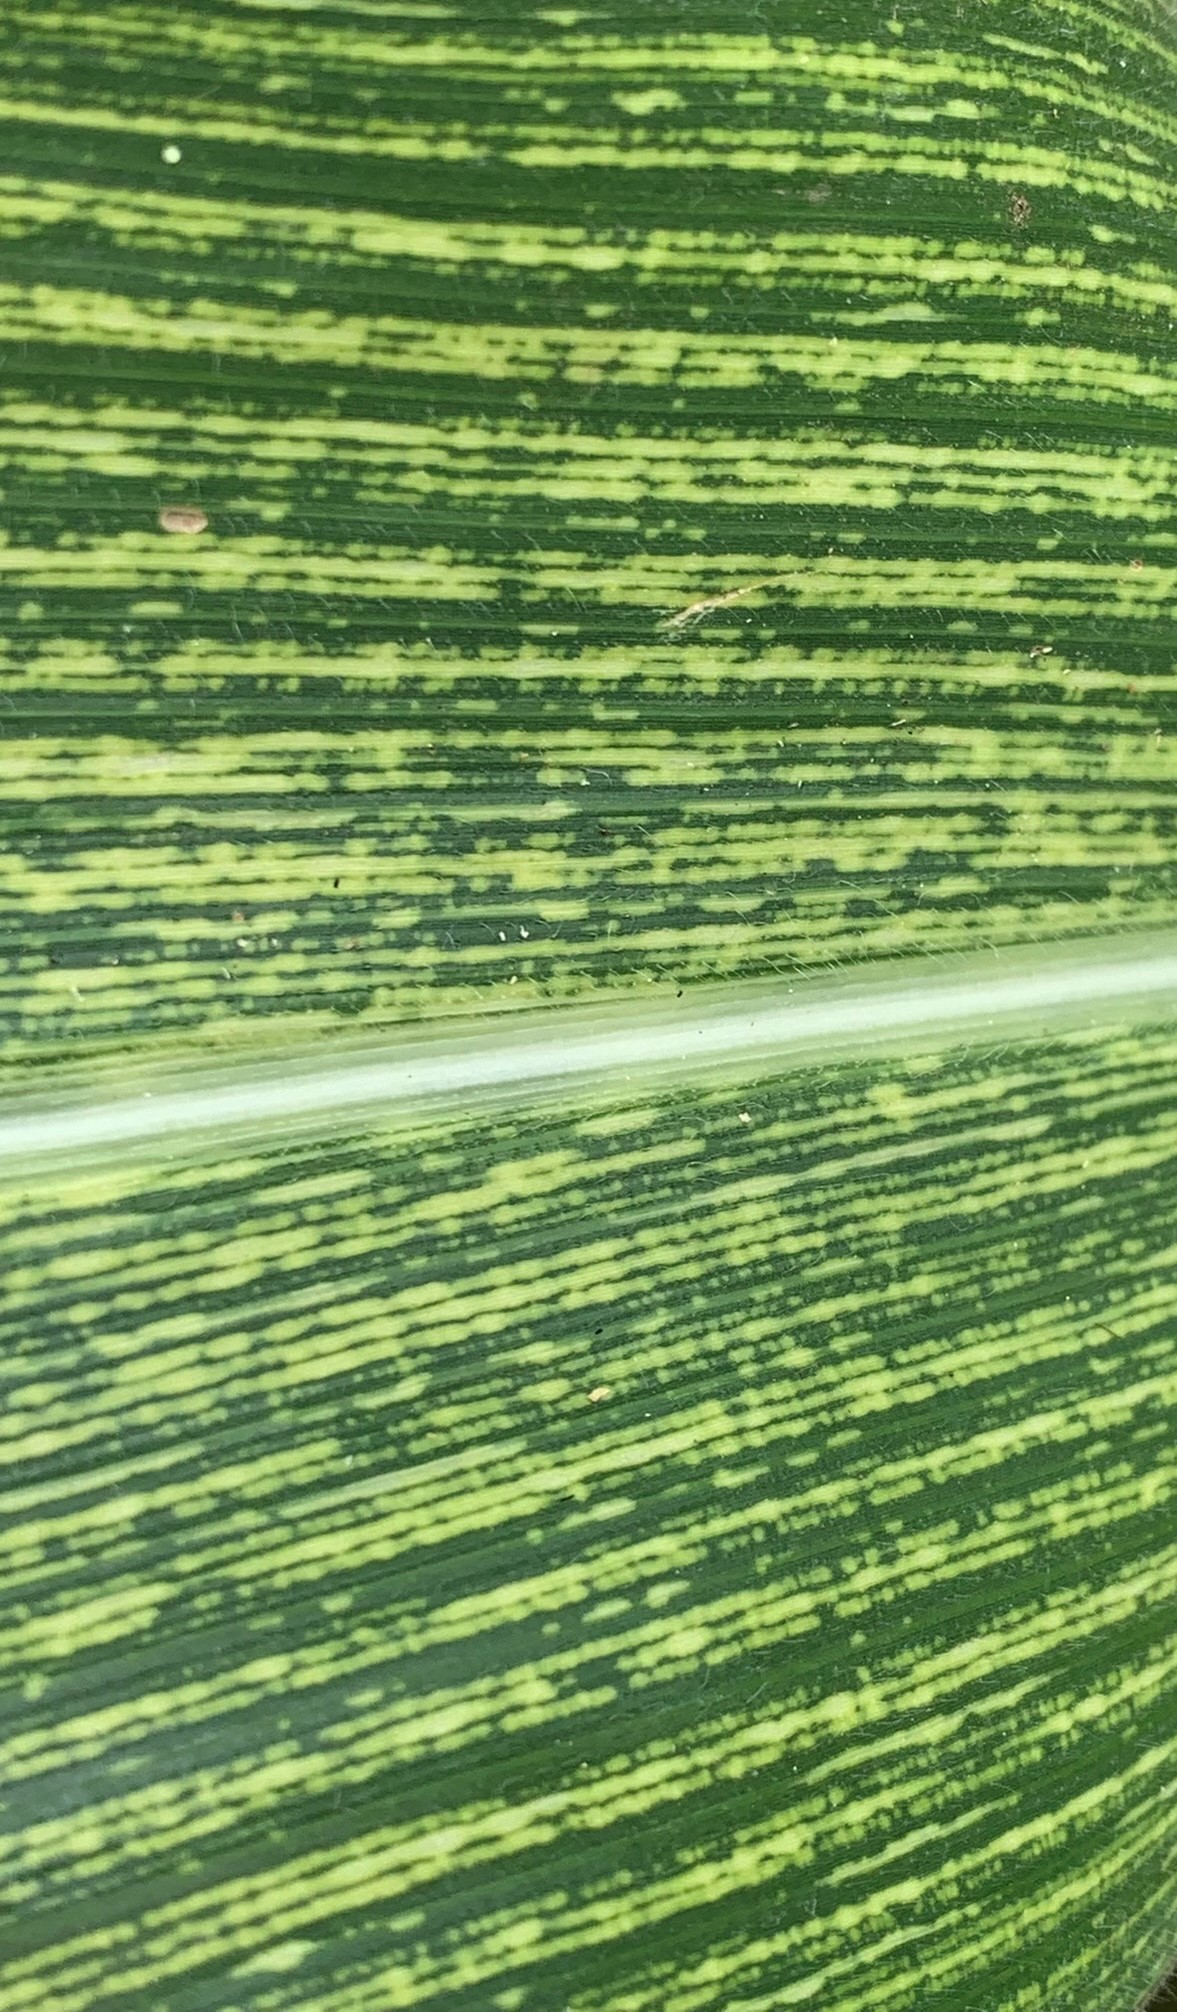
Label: MSV